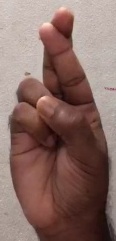
ASL sign: R